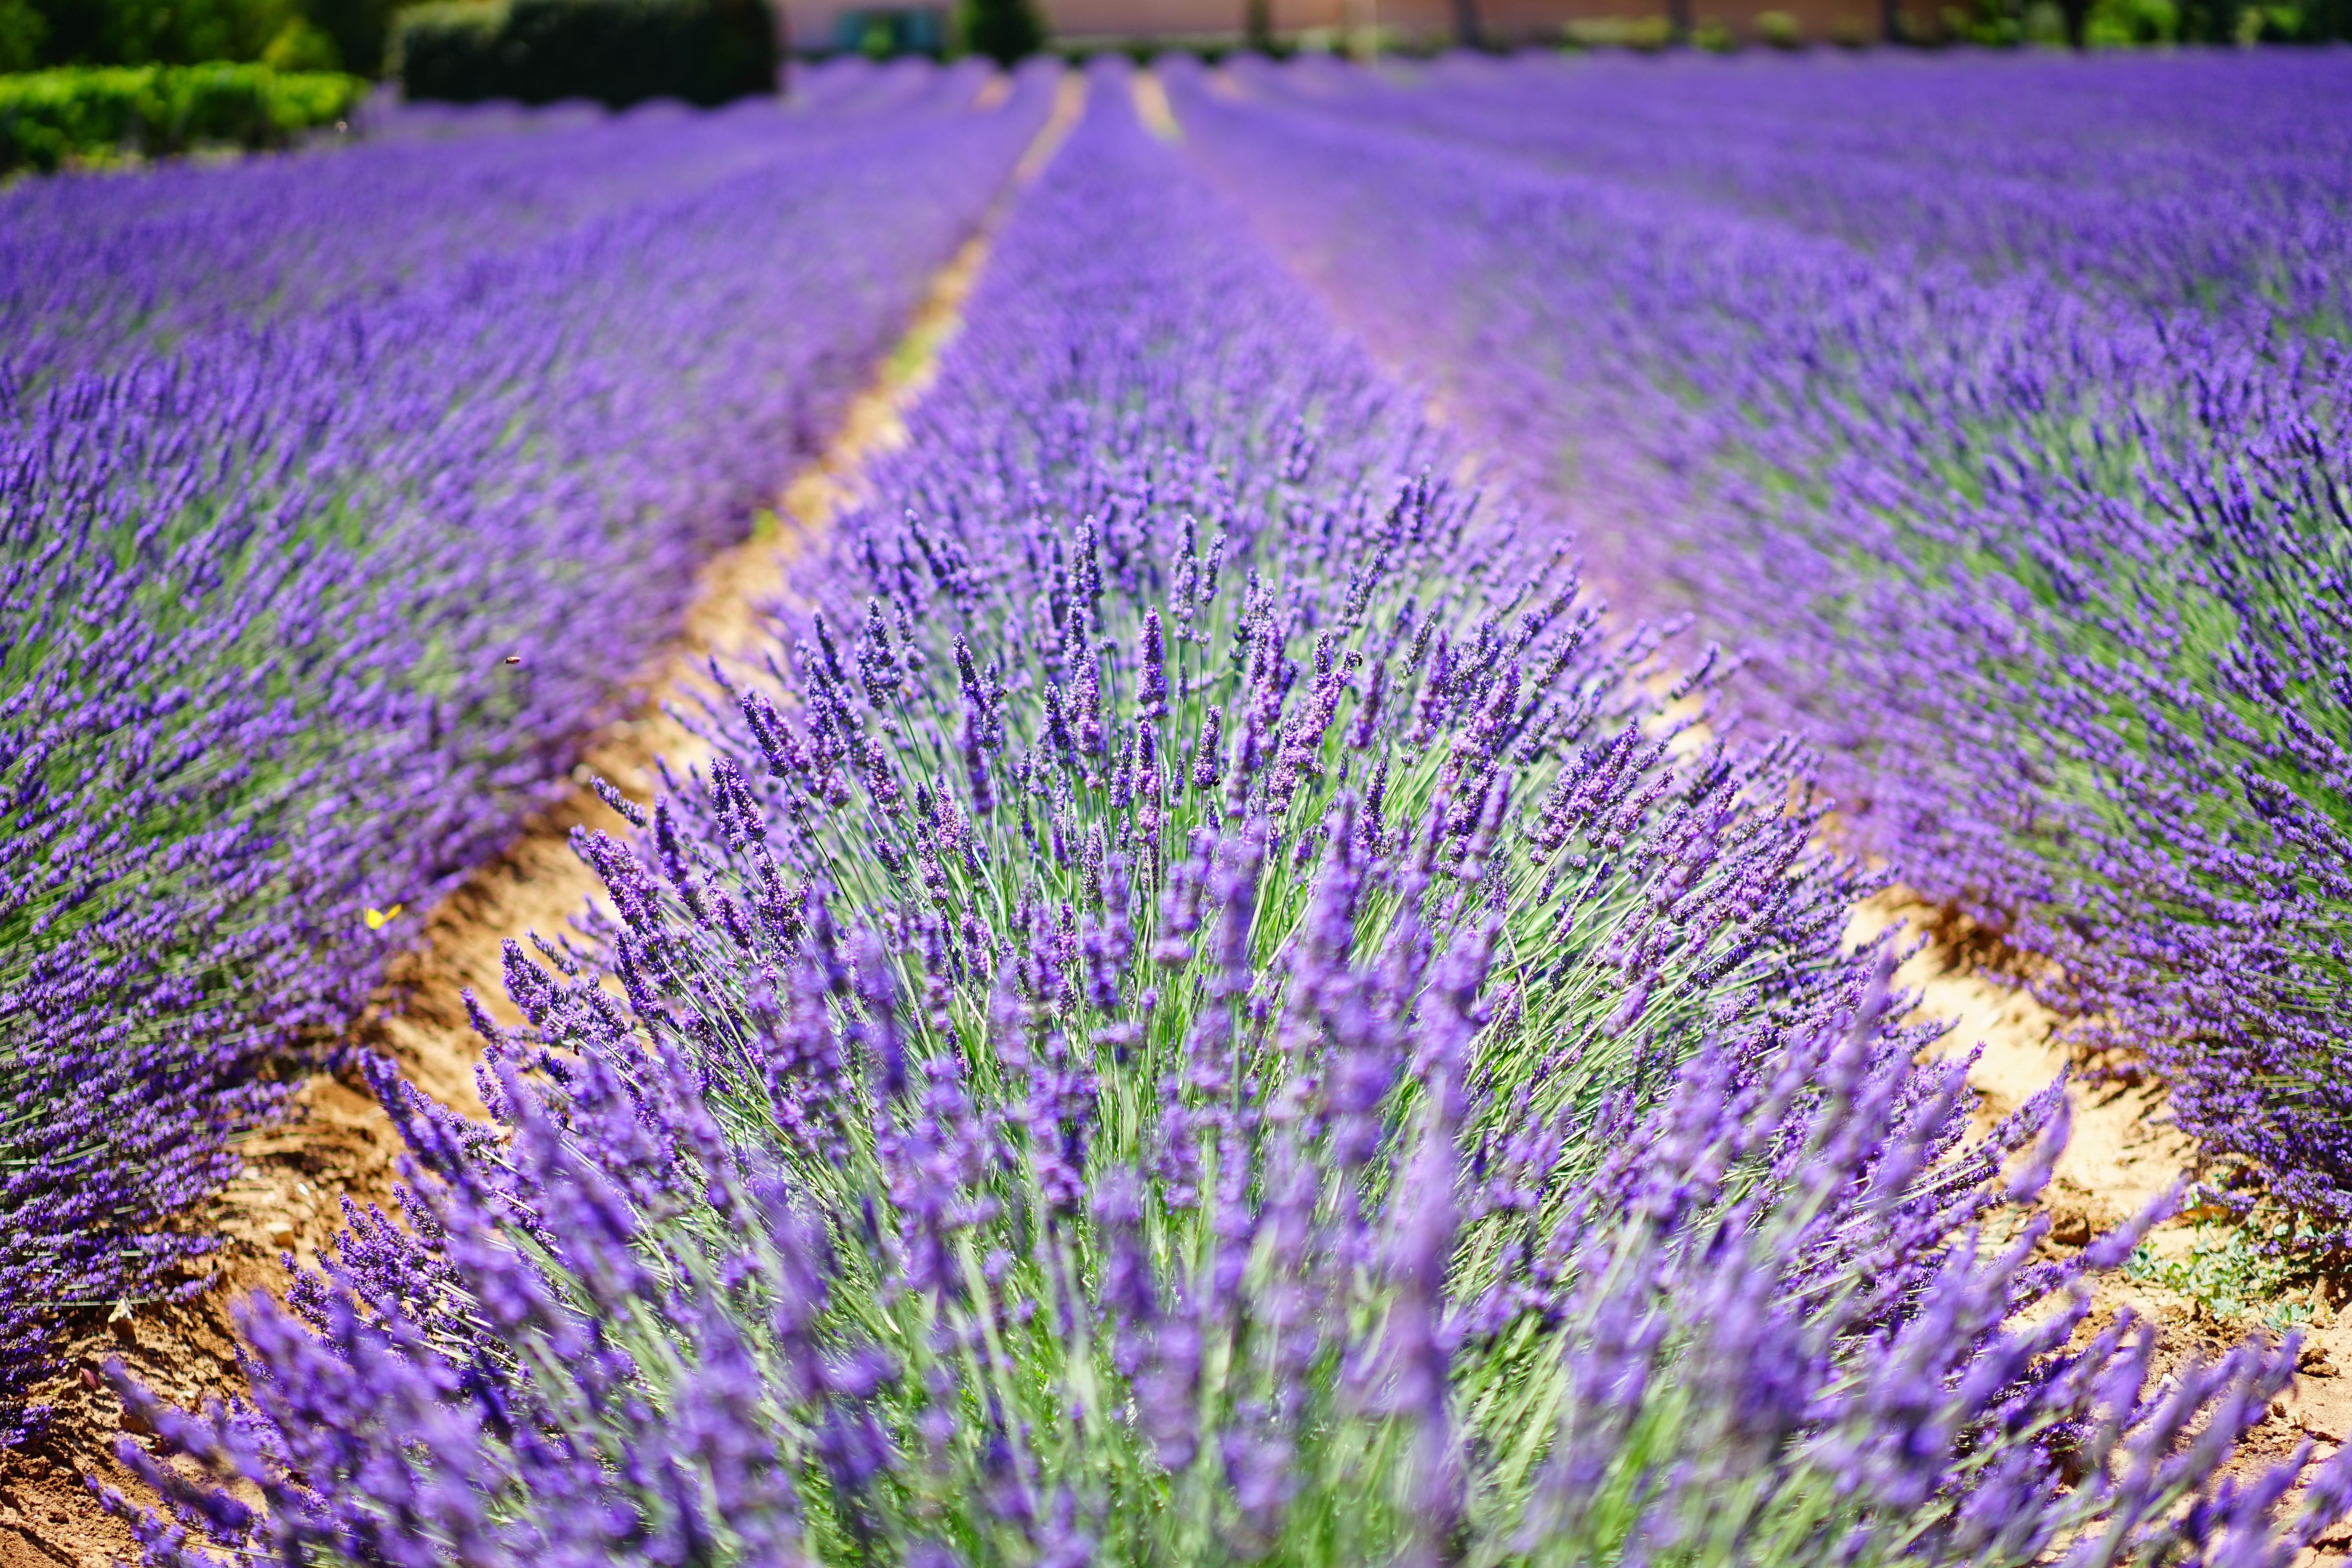
nature, plant, field, meadow, prairie, flower, purple, summer, aroma, green, herb, crop, botany, blue, agriculture, garden, flora, lavender, flowers, wild plant, french, bed, petals, decorative, violet, lavender field, provence, fragrant, herbs, flower meadow, fragrance, aromatic, medicinal plant, inflorescence, summer flowers, garden flowers, cottage garden, flowering plant, lamiaceae, lavender flowers, dunkellia, lavender cultivation, wildblue, true lavender, narrow leaf lavender, lavandula angustifolia, lavandula officinalis, lavandula vera, scented plant, homeopathy, lavender meadow, lavendula, grass family, land plant, english lavender, french lavender